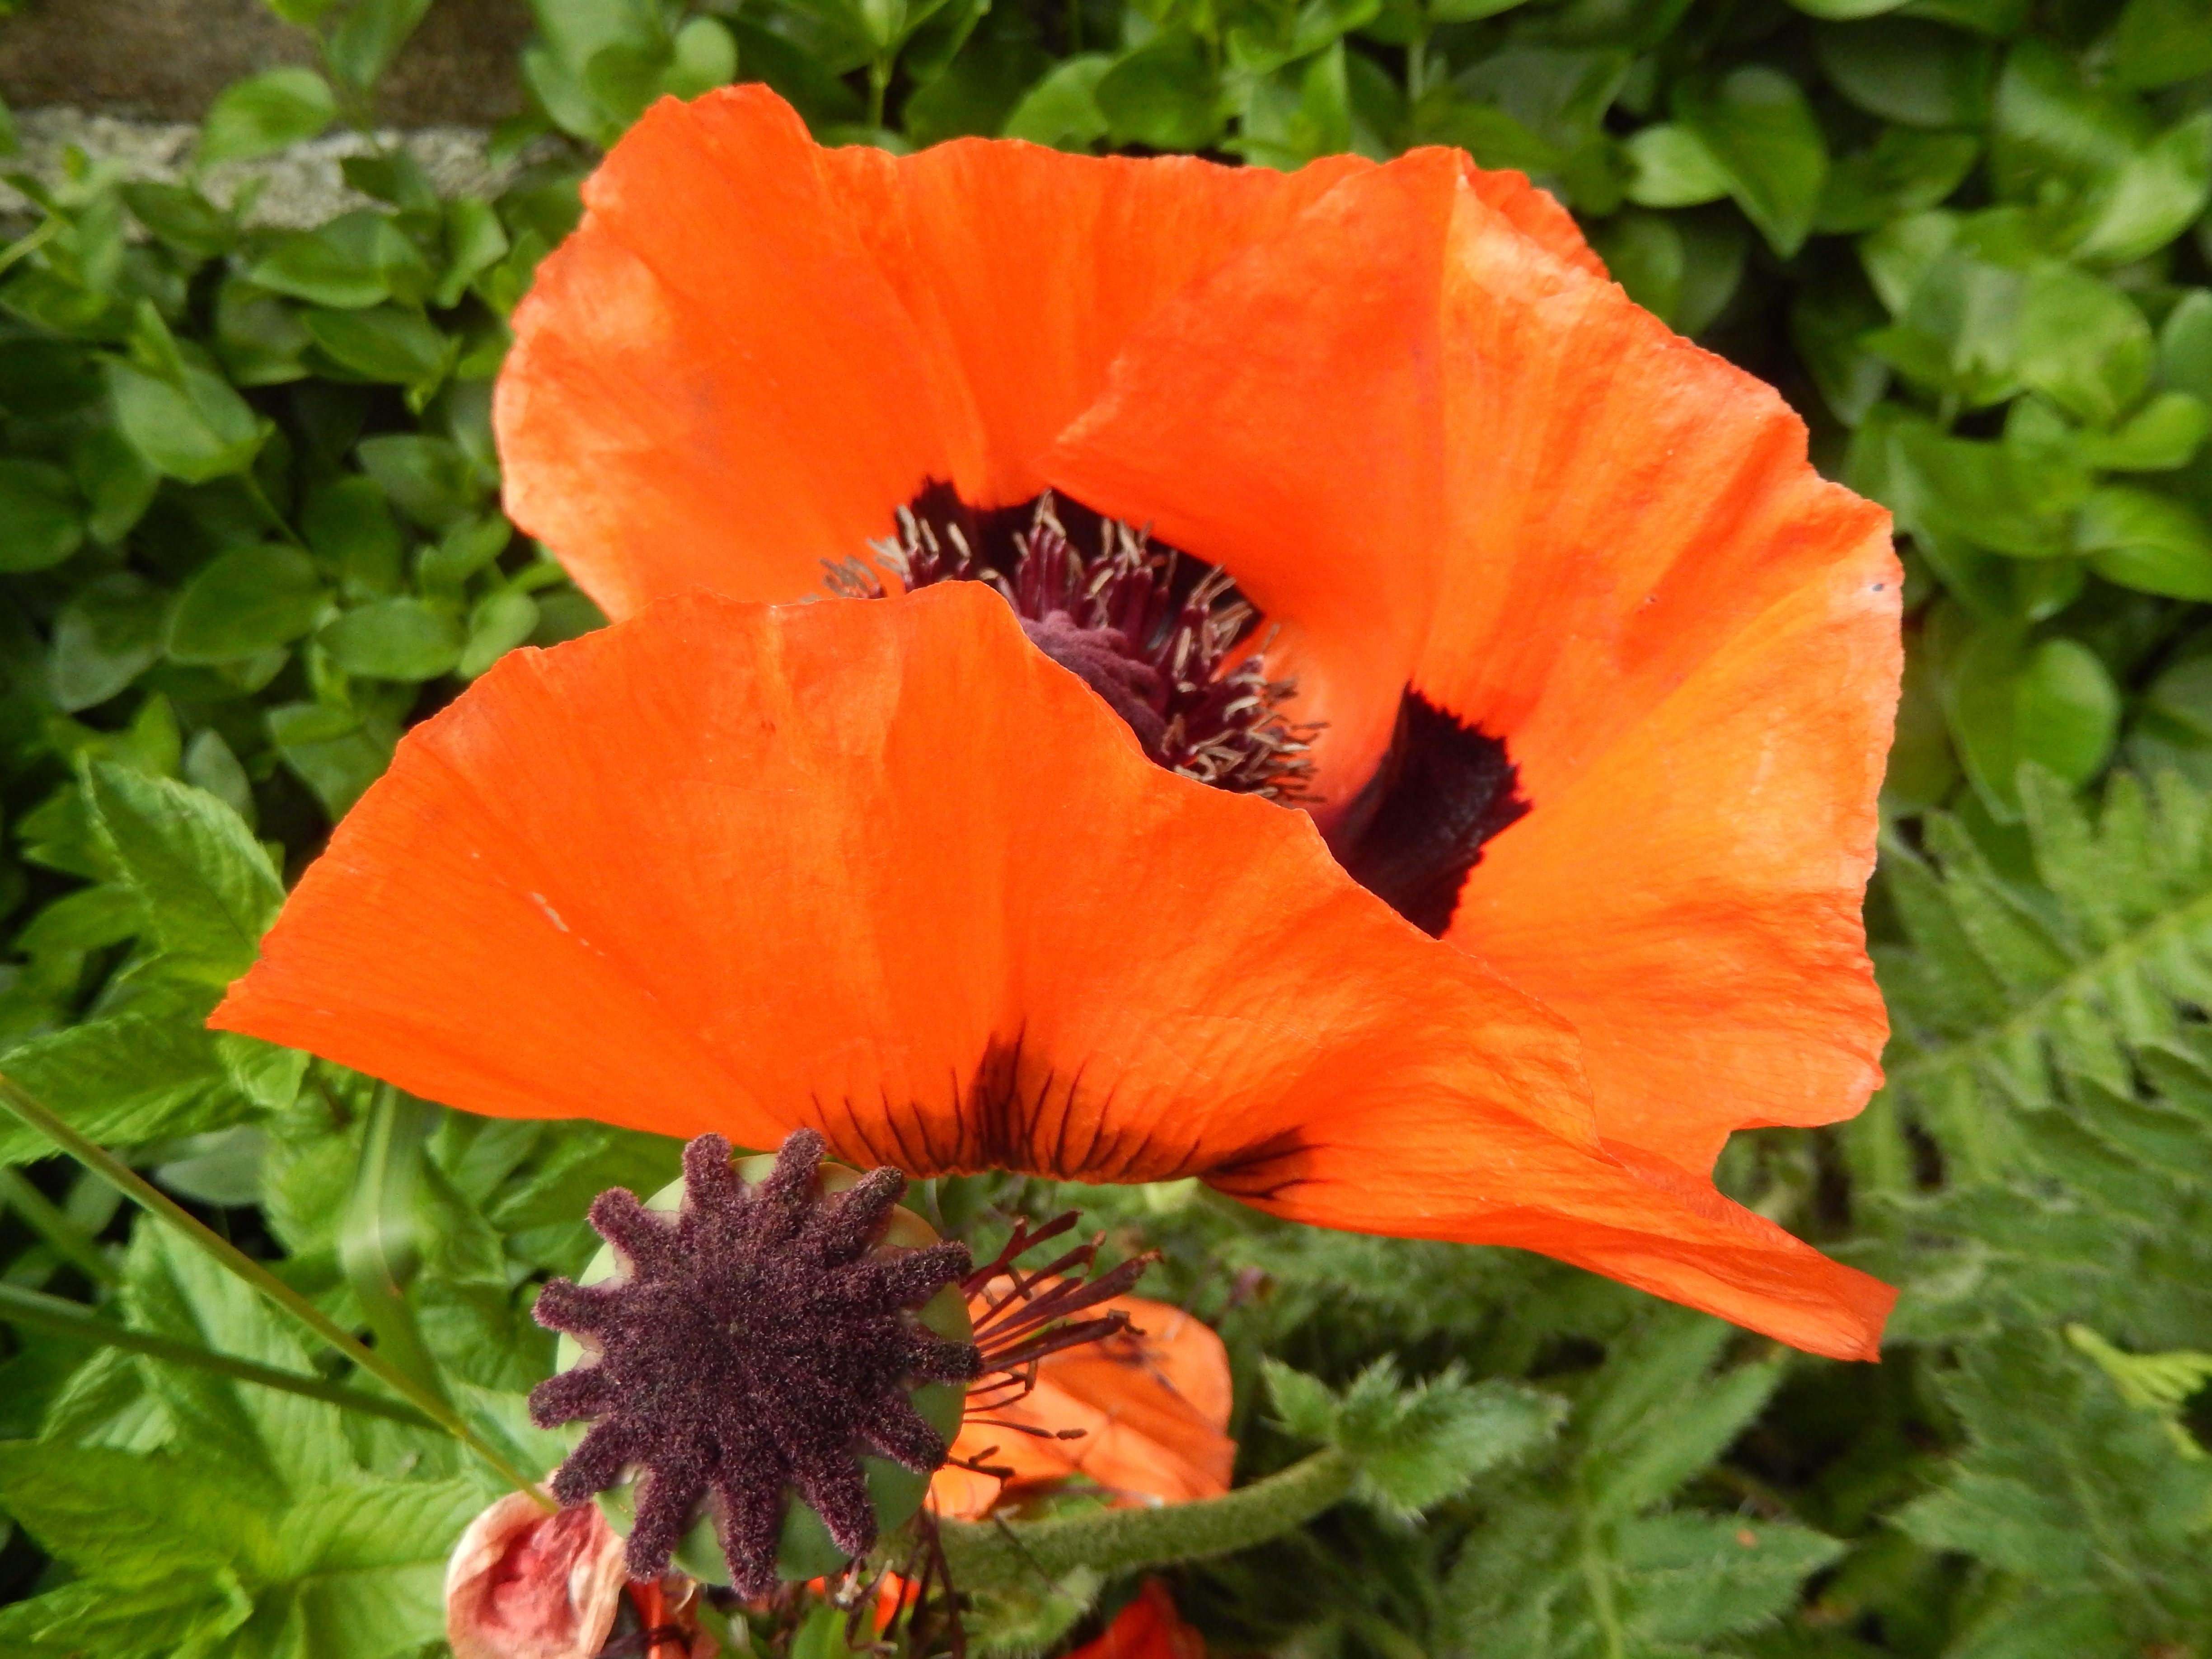
plant, flower, petal, country, flora, wildflower, flowers, poppy, coquelicot, flowering plant, eschscholzia californica, annual plant, land plant, poppy family